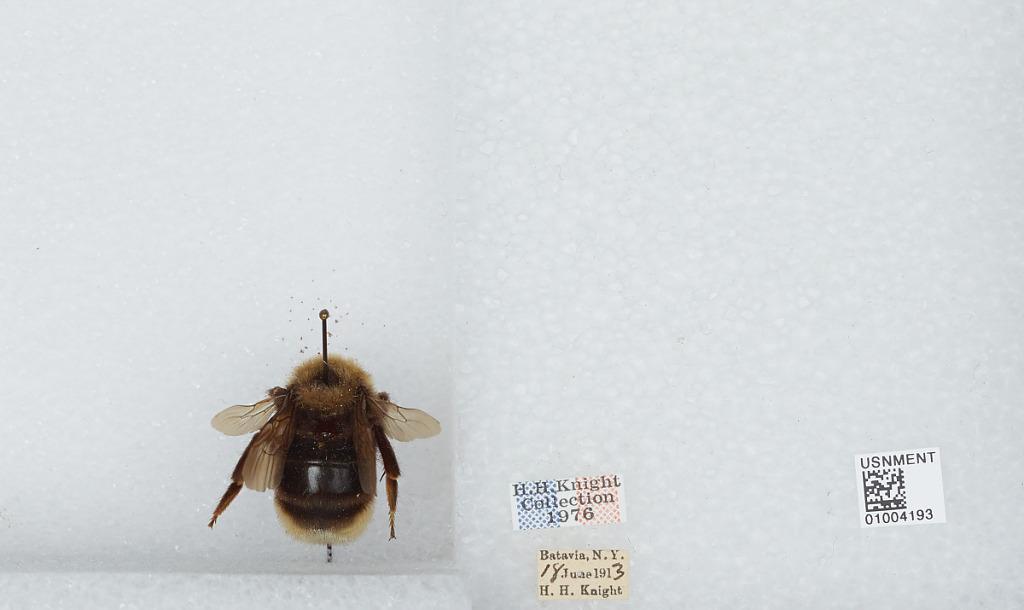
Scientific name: Bombus (Psithyrus) ashtoni (Cresson)
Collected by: F. Knall
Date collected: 1913-6-18
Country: United States
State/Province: New York
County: Genesee
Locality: Batavia
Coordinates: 42.9981, -78.1875